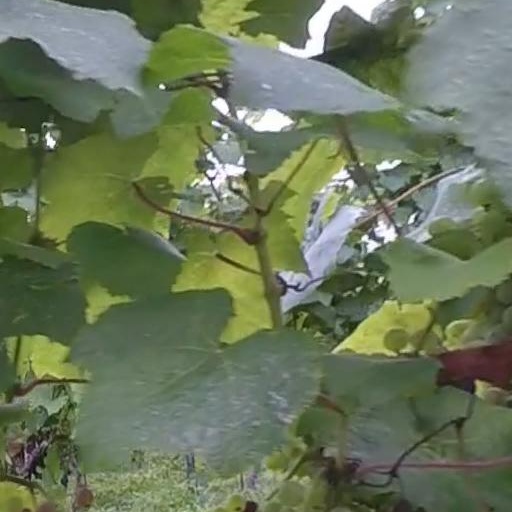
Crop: grape